Life Support (British TV series)

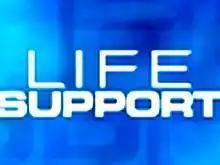

Life Support is a British television medical drama series, written and devised by Ashley Pharoah, that first broadcast on BBC1 on 19 July 1999. Produced by BBC Scotland, the series follows the work of clinical ethicist Katherine Doone (Aisling O'Sullivan) and her colleagues based at Glasgow's Caledonian hospital. Just a single series of six episodes were broadcast, with the final episode broadcasting on 23 August 1999. The series was directed by Richard Laxton and Morag Fullerton, while Matthew Hall, Peter Hall and Andrea Earl contributed scripts. Art Malik, Richard Wilson, Gilbert Martin and Julie Graham are also credited as principal members of the cast.